Prehistory of France

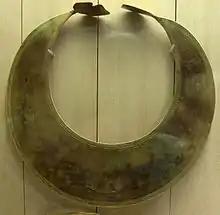

During the Chalcolithic or Copper Age, a transitional age from the Neolithic to the Bronze Age, France shows evidence of the Seine-Oise-Marne culture and the Beaker culture.